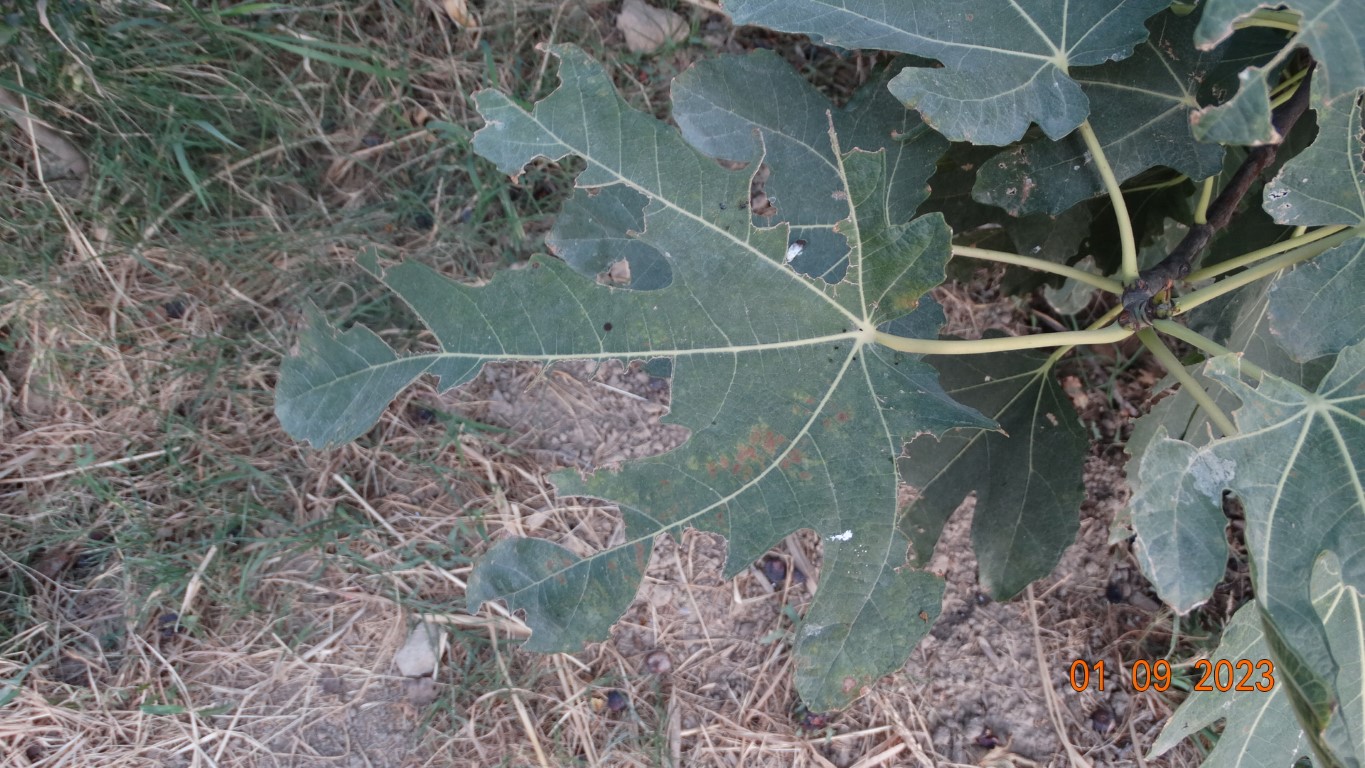
Label: infected